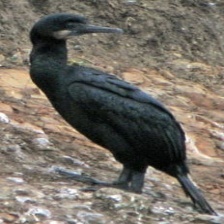
Species: BRANDT CORMARANT
Scientific name: PHALACROCORAX PENICILLATUS